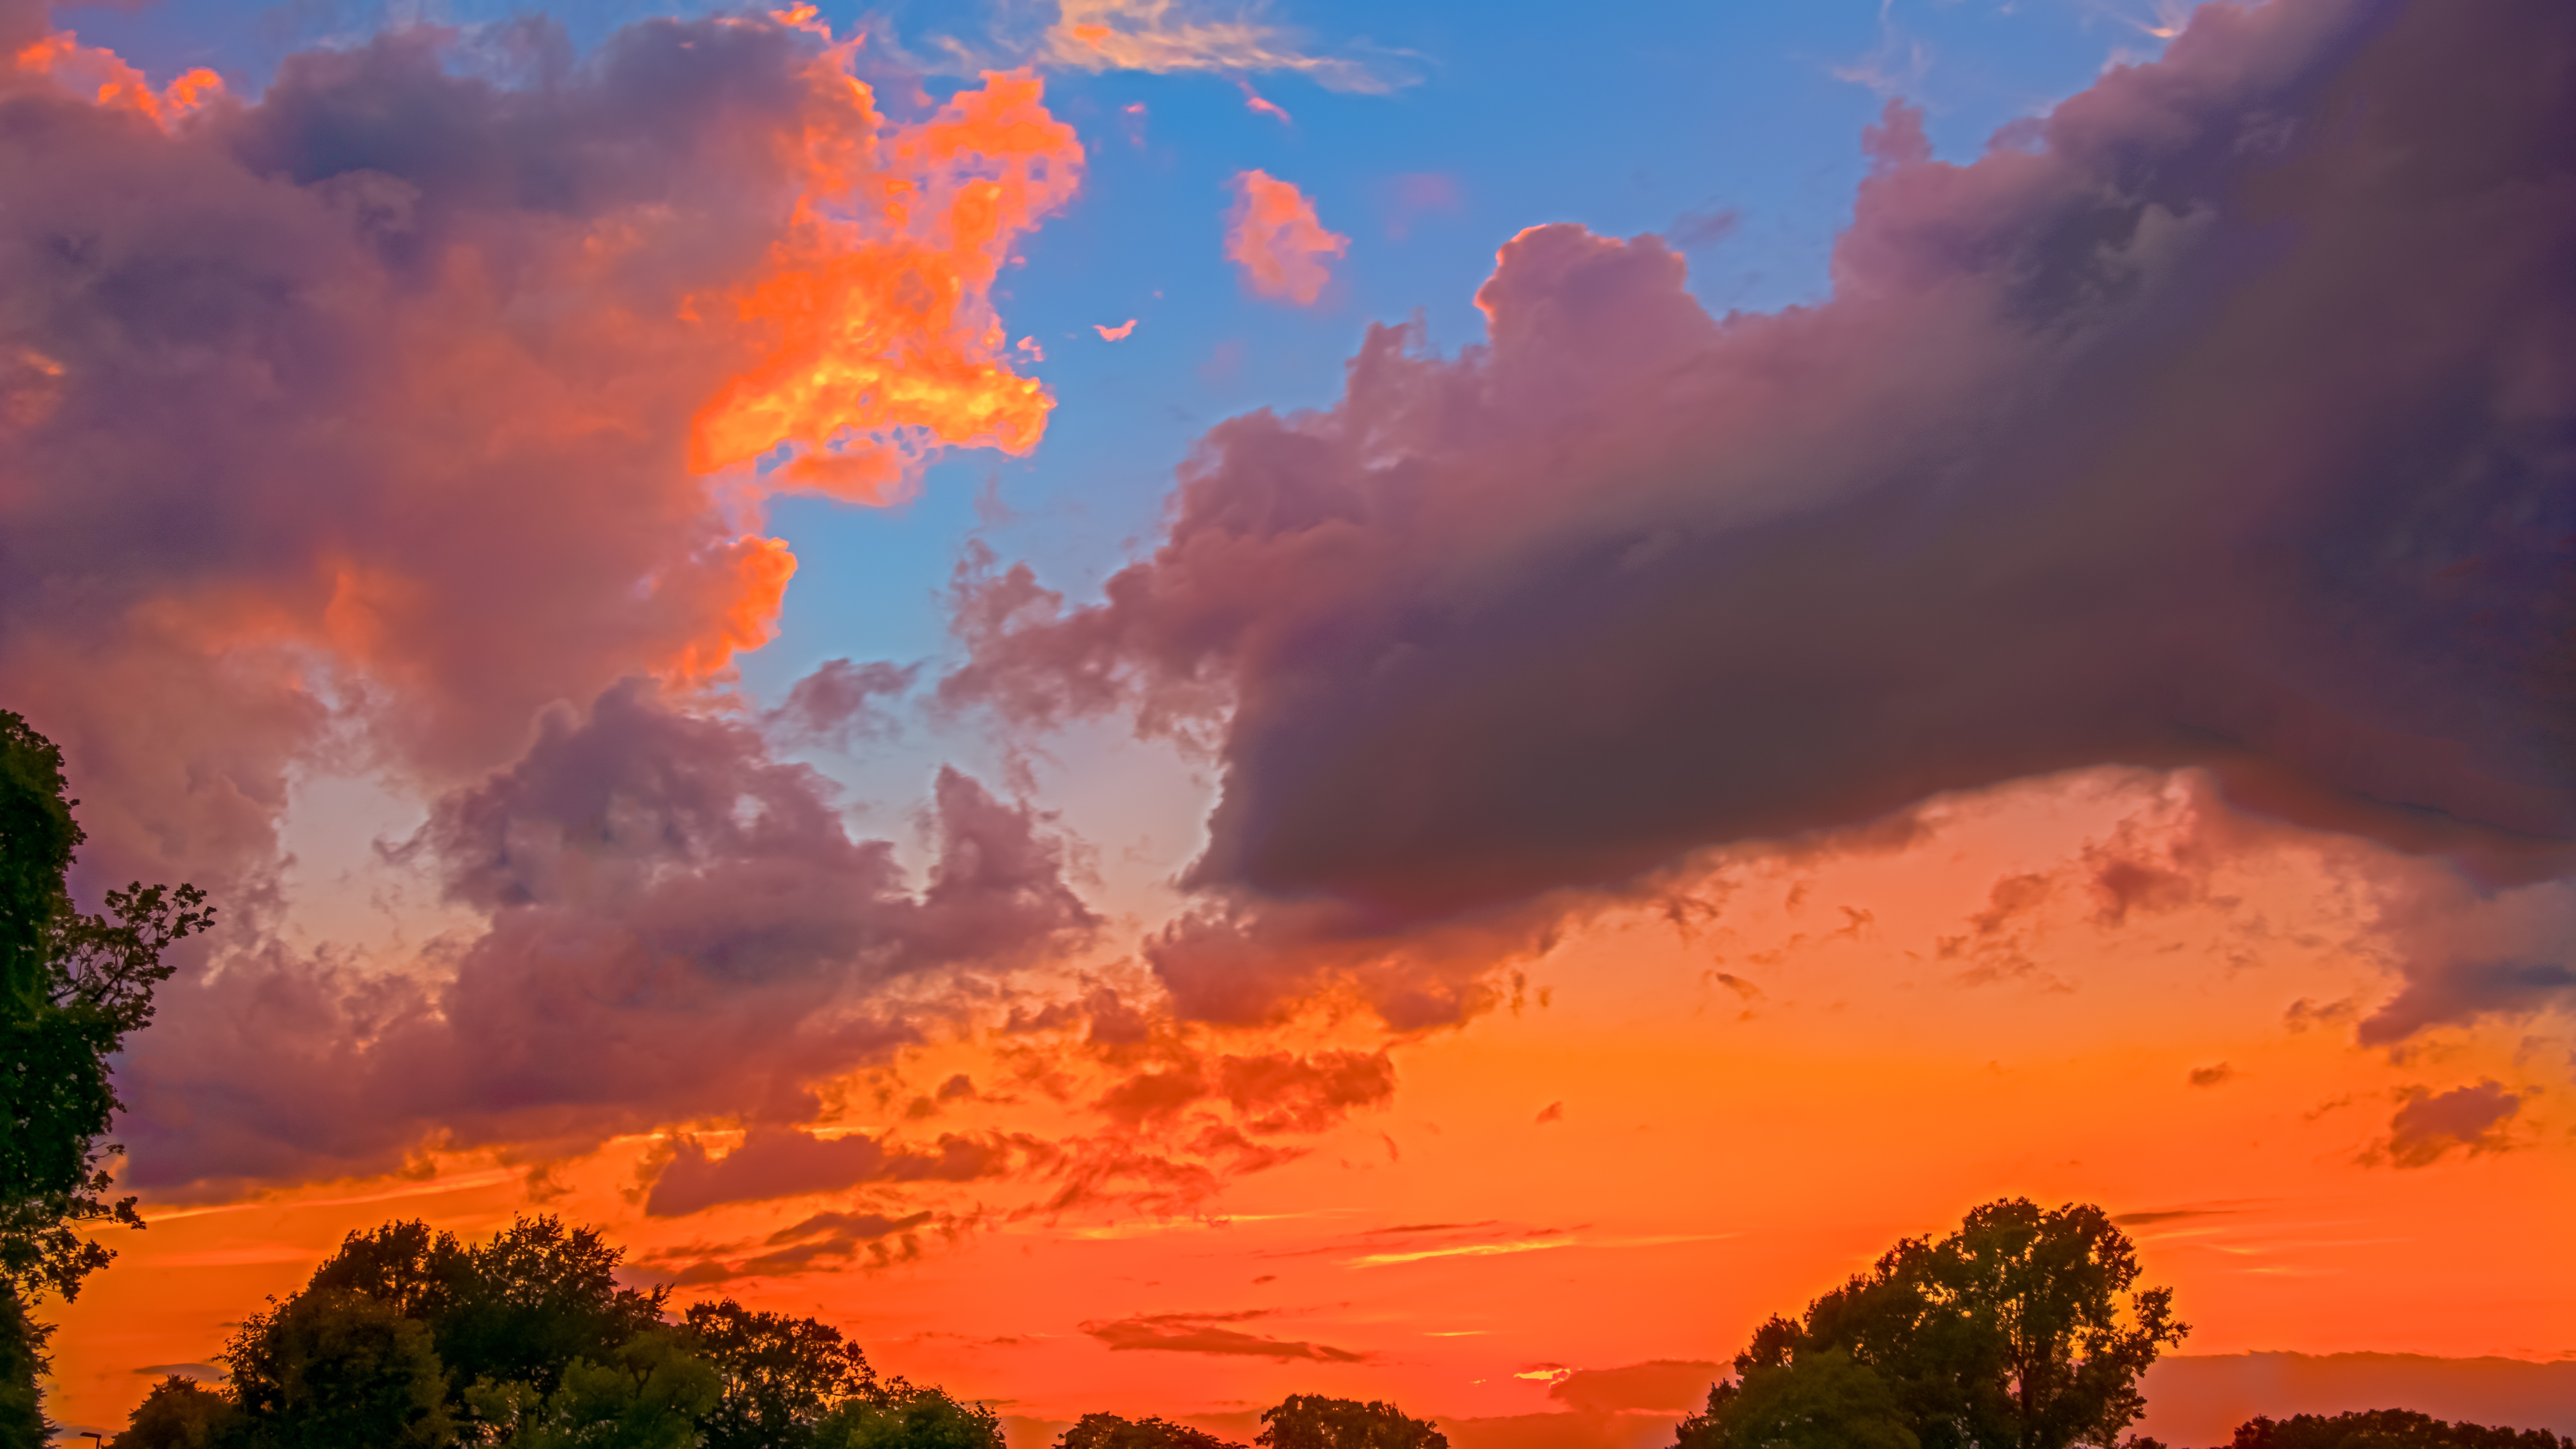
horizon, cloud, sky, sun, sunrise, sunset, morning, dawn, atmosphere, dusk, evening, cumulus, savanna, clouds, abendstimmung, afterglow, evening sky, meteorological phenomenon, geological phenomenon, red sky at morning